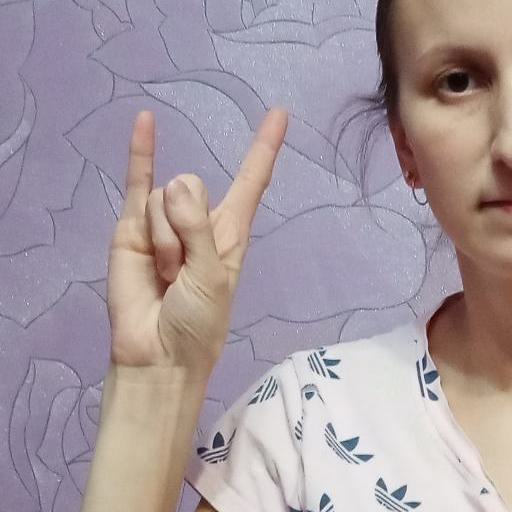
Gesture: rock